Bulletin Debate

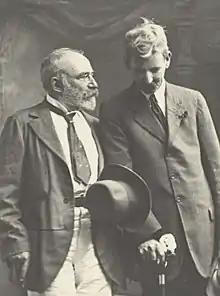
Henry Lawson (right) with J.F. Archibald, editor of "The Bulletin"

On 23 July 1892, Paterson published his reply to Lawson's poem, titled "In Defence of the Bush". While Lawson had accused writers such as Paterson of being "City Bushmen", Paterson countered by claiming that Lawson's view of the bushlife was full of doom and gloom. He finished his poem with the line "For the bush will never suit you, and you'll never suit the bush." Other Australian writers, such as Edward Dyson, also later contributed to the debate.